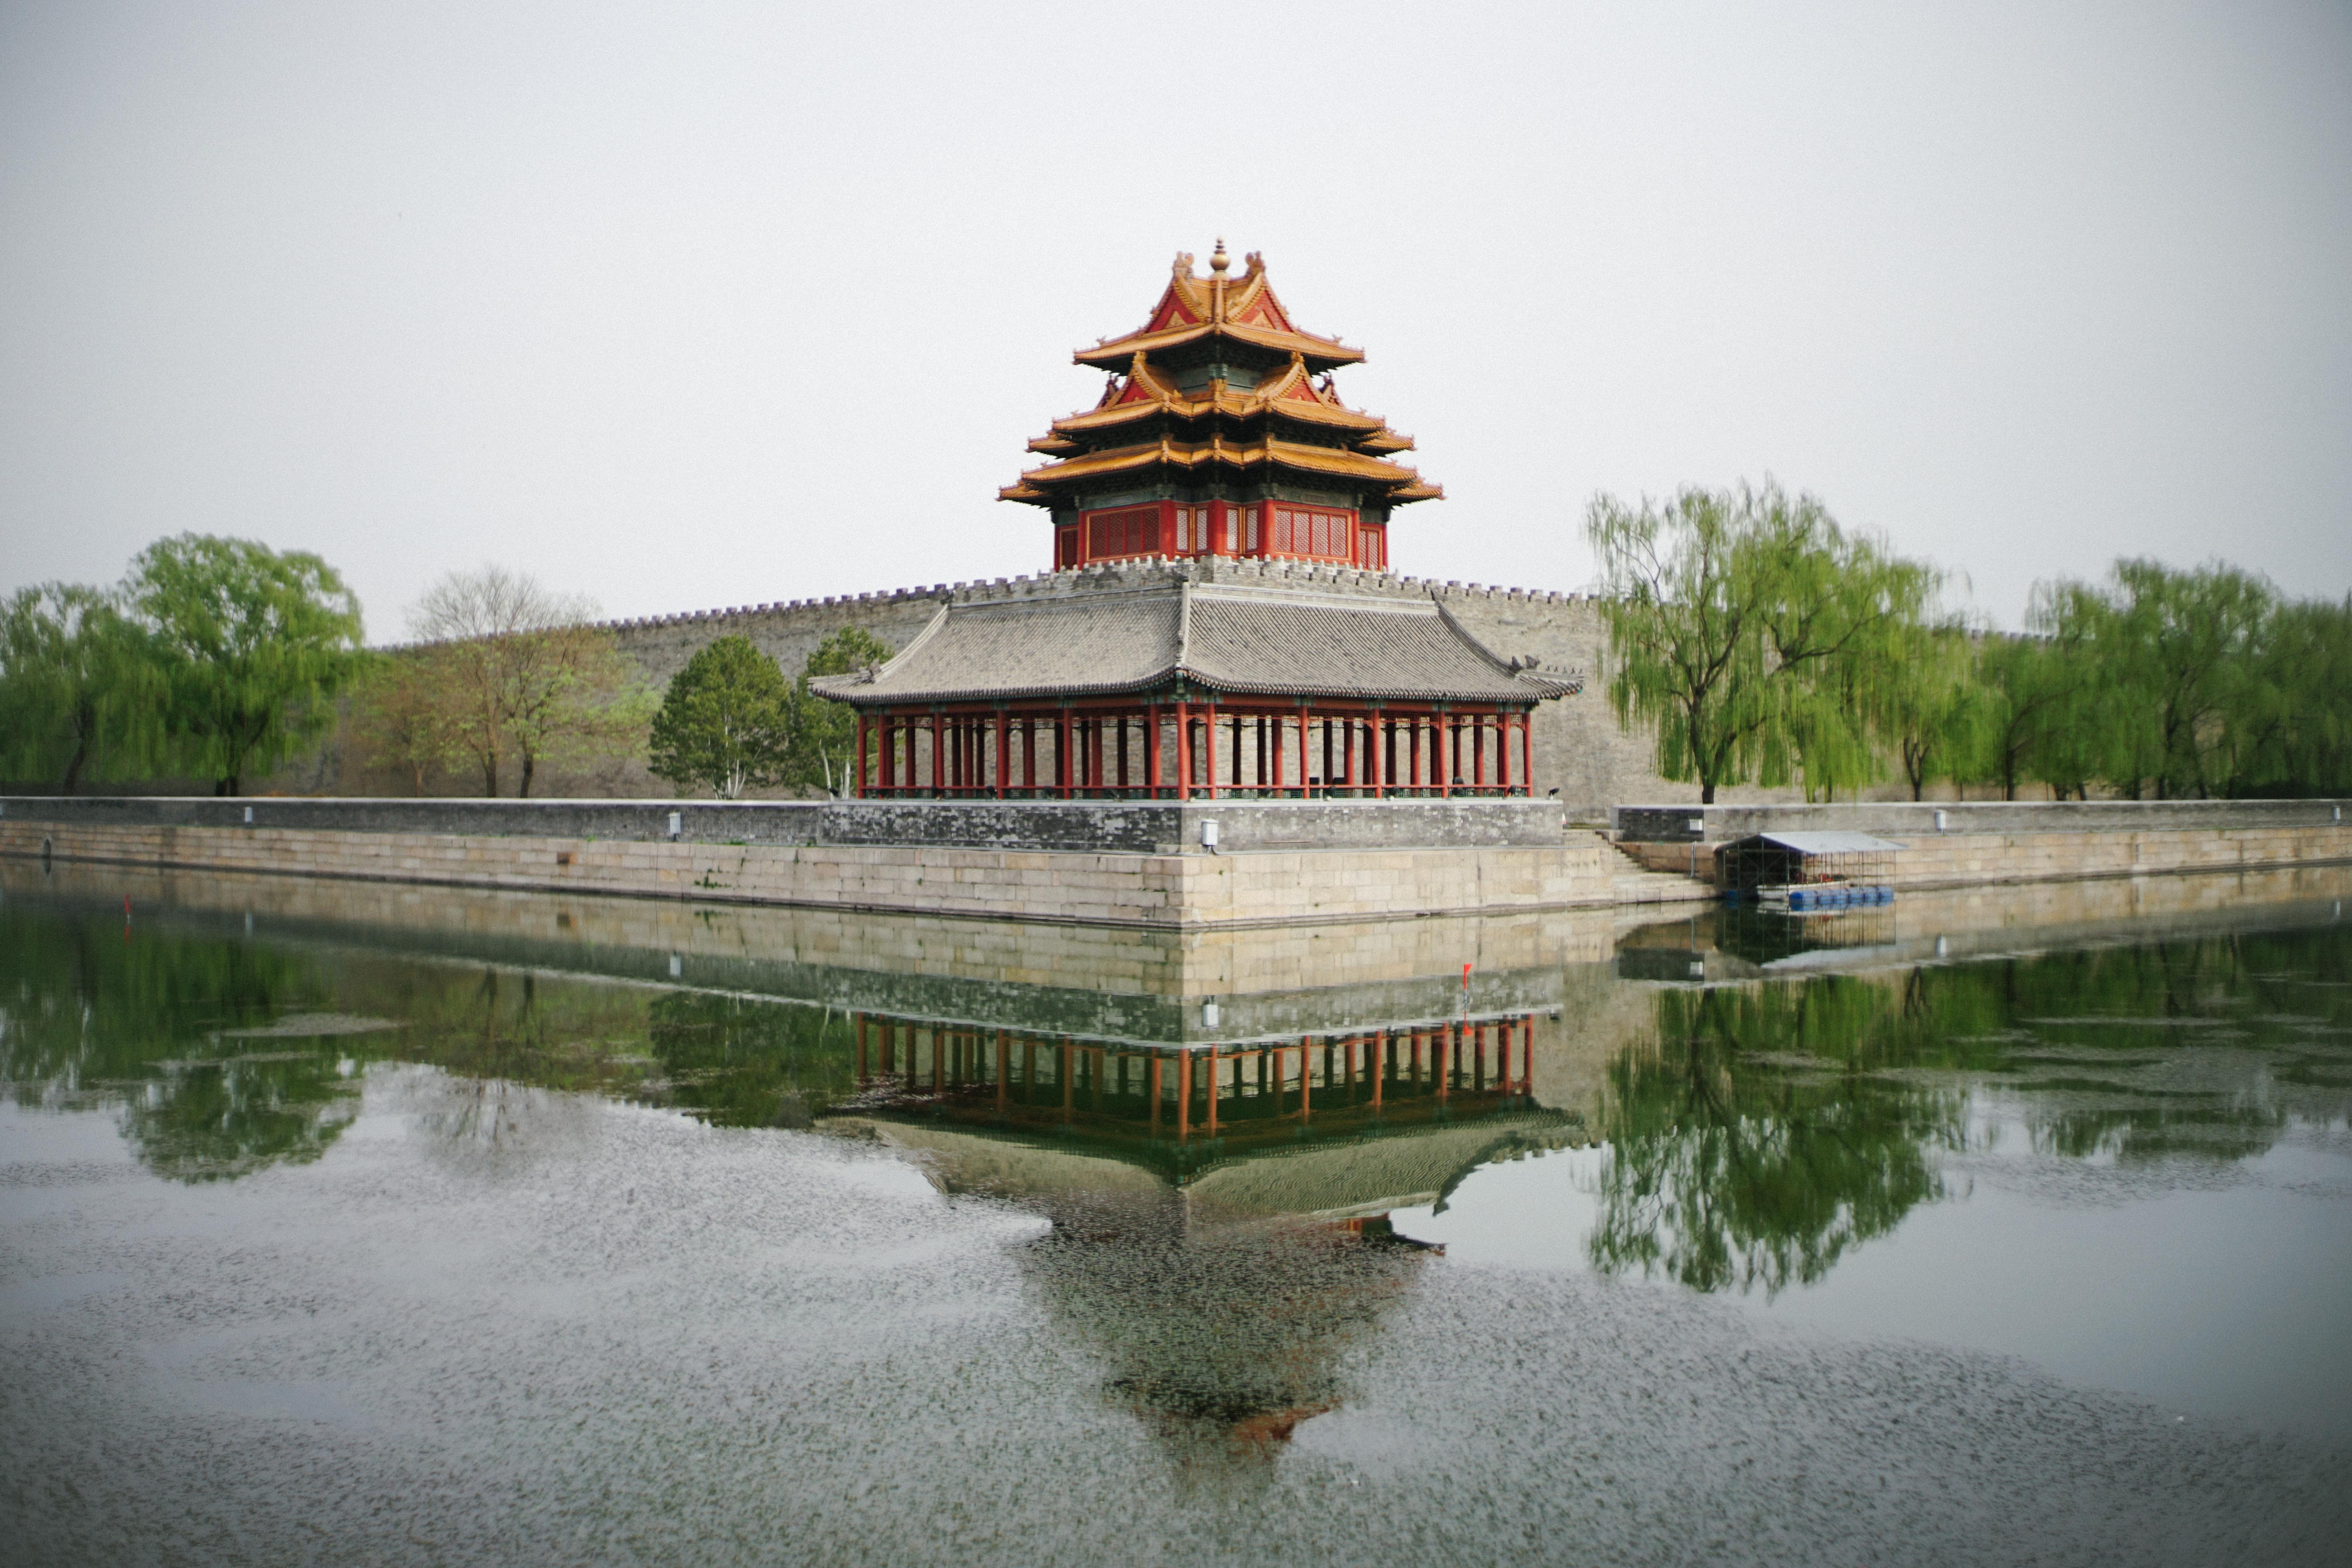
river, reflection, tower, landmark, temple, documentary, the scenery, reflecting pool, forbidden city northwest house